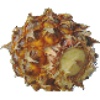
Label: Pineapple Mini 1